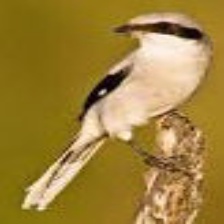
Species: LOGGERHEAD SHRIKE
Scientific name: LANIUS LUDOVICIANUS